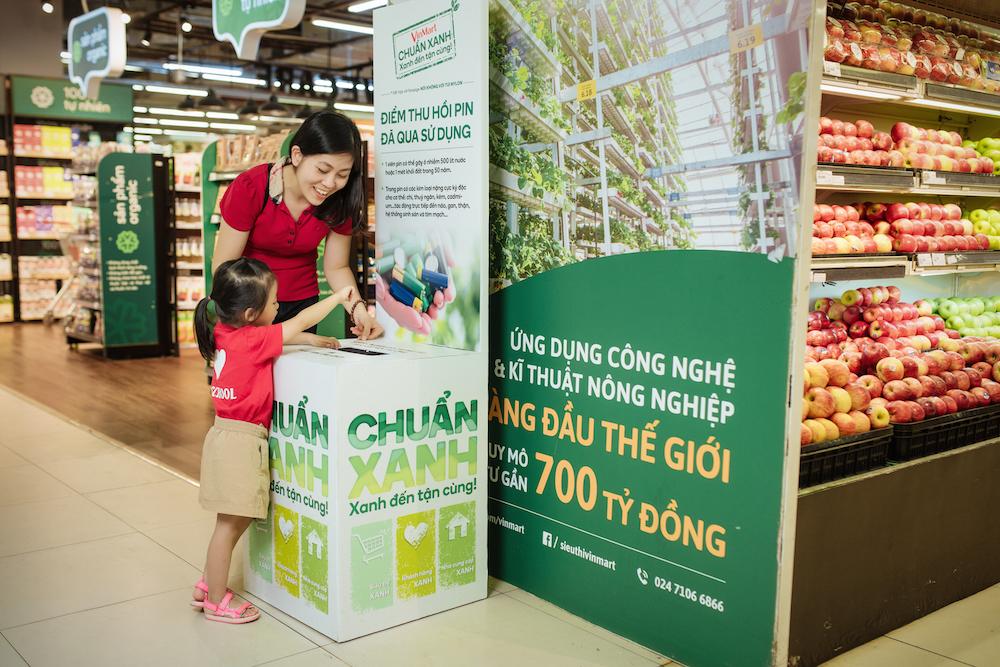
có một cô bé và một người phụ nữ đang đứng gần nhau